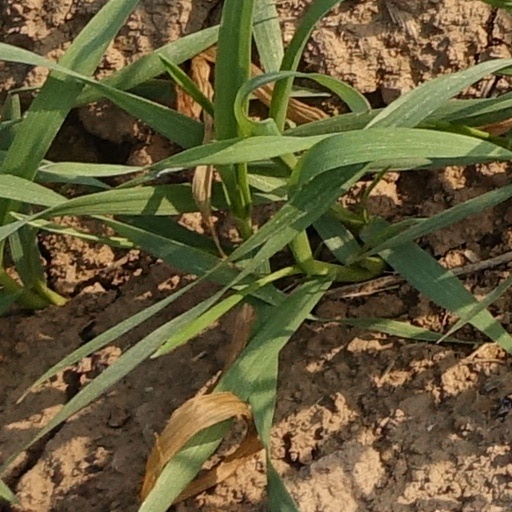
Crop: wheat